Hassan Ghani

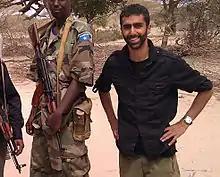

Hassan Ghani, (born 1985) is a Scottish broadcast journalist and documentary filmmaker, based in London. He has worked in Afghanistan, Pakistan, Gaza, Somalia, Turkey and Egypt during the uprising. He has been imprisoned twice by Israel during the course of his work.